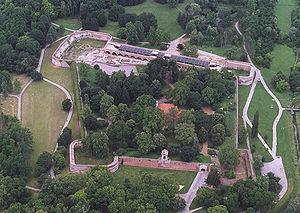
Le siège de Szigetvár ou bataille de Sziget est un siège de la forteresse de Szigetvár, à Baranya qui a arrêté la progression de Soliman vers Vienne en 1566. La bataille a opposé une garnison combattant au nom de la monarchie Habsbourg autrichienne sous le commandement du croate Nikola Šubić Zrinski aux forces des envahisseurs ottomans sous le commandement du sultan Soliman le Magnifique.